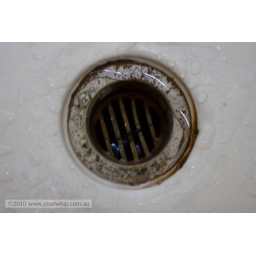
images taken exploring my bathroom (9 person sharehouse) taken around 5am..